Donnie Yen

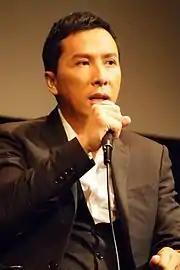
Yen at the New York Film Festival in 2012

In 2010, "Ip Man 2" was released. Similar to the first film, it was directed by Wilson Yip. In August 2011, while Yen was on a vacation with his family in the United States, he reportedly received an invitation by producer Avi Lerner to star in "The Expendables 2". It was stated that Yen was considering the offer, had many films at hand, and would wait until deciding whether the script appealed to him. Later on, Yen revealed to the Hong Kong media that he had rejected the role. In 2011, Yen revealed that he was venturing into other genres of films and had taken up two comedy roles in a row, in "All's Well, Ends Well 2011" and "All's Well, Ends Well 2012", and would be working with Carina Lau in the former and Sandra Ng in the latter. Both films were critical and box-office successes.